A Certain Sacrifice

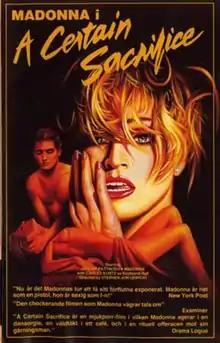
VHS front cover

A Certain Sacrifice is a 1985 American drama film co-written and directed by Stephen Jon Lewicki and starring Madonna, Jeremy Pattnosh and Charles Kurtz. It was Madonna's first movie, filmed from September 1979 through June 1981, but not released until 1985.